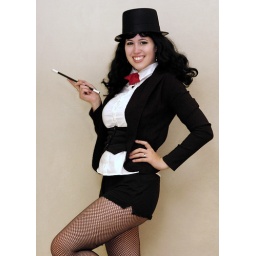
That girl in the top hat